Vishwaroopam II

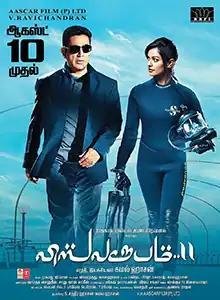
Theatrical release poster

Vishwaroopam II, is a 2018 Indian action spy film written and directed by Kamal Haasan and co-written by Atul Tiwari and Chakri Toleti. It is the sequel to "Vishwaroopam" (2013) and features Kamal Haasan alongside Rahul Bose, Shekhar Kapur, Pooja Kumar and Andrea Jeremiah, reprising their roles. While the first film was set in the United States, "Vishwaroopam II" takes place in India.